Return of the Wild Horses

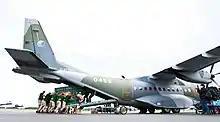
Loading the horses in boxes into the plane in Prague

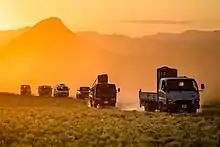
Transport by lorries in Mongolia

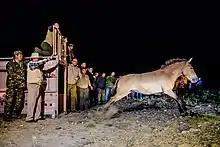
Release into the acclimatization pen

The first four Przewalski's horses were transported to Khomyn Tal in 2011.